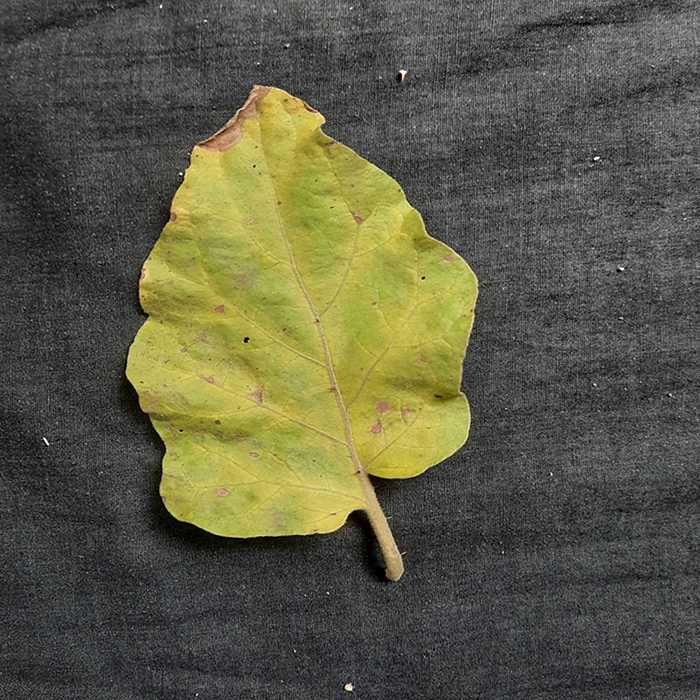
Plant: Eggplant
Label: Eggplant verticillium wilt